Gertrude of Nivelles

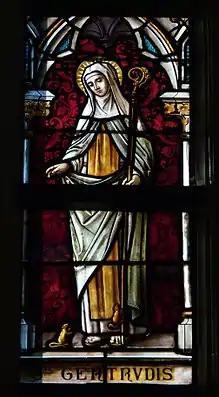
Stained glass window, Basilica of Our Lady in Tongeren, Belgium

Gertrude of Nivelles, OSB (also spelled "Geretrude", "Geretrudis", "Gertrud"; c. 628 – 17 March 659) was a seventh-century abbess who, with her mother Itta, founded the Abbey of Nivelles, now in Belgium. She is venerated in the Catholic and Eastern Orthodox traditions.